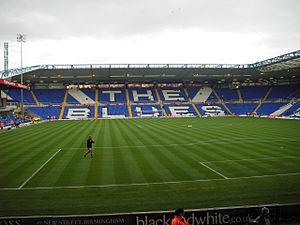
St Andrew's est un stade de football localisé à Birmingham. C'est l'enceinte du club de Birmingham City Football Club.
Stephen Roger Bruce dit Steve Bruce, né le 31 décembre 1960 à Corbridge, est un footballeur anglais ayant évolué au poste de défenseur central à Manchester United et en équipe d'Angleterre B, et devenu entraîneur. Jeune footballeur prometteur, il est néanmoins rejeté par plusieurs centres de formation de clubs professionnels. Il est près d'arrêter le football et de devenir apprenti plombier lorsque Gillingham lui fait une offre. Il joue plus de 200 matchs pour le club avant de rejoindre Norwich City en 1984.